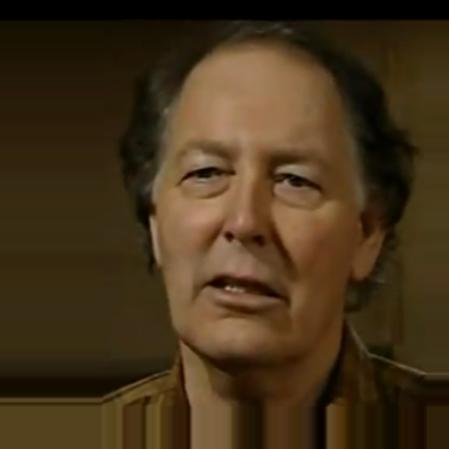
Age: 62